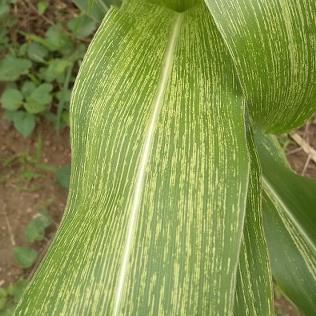
Crop: Maize
Condition: stripe-d